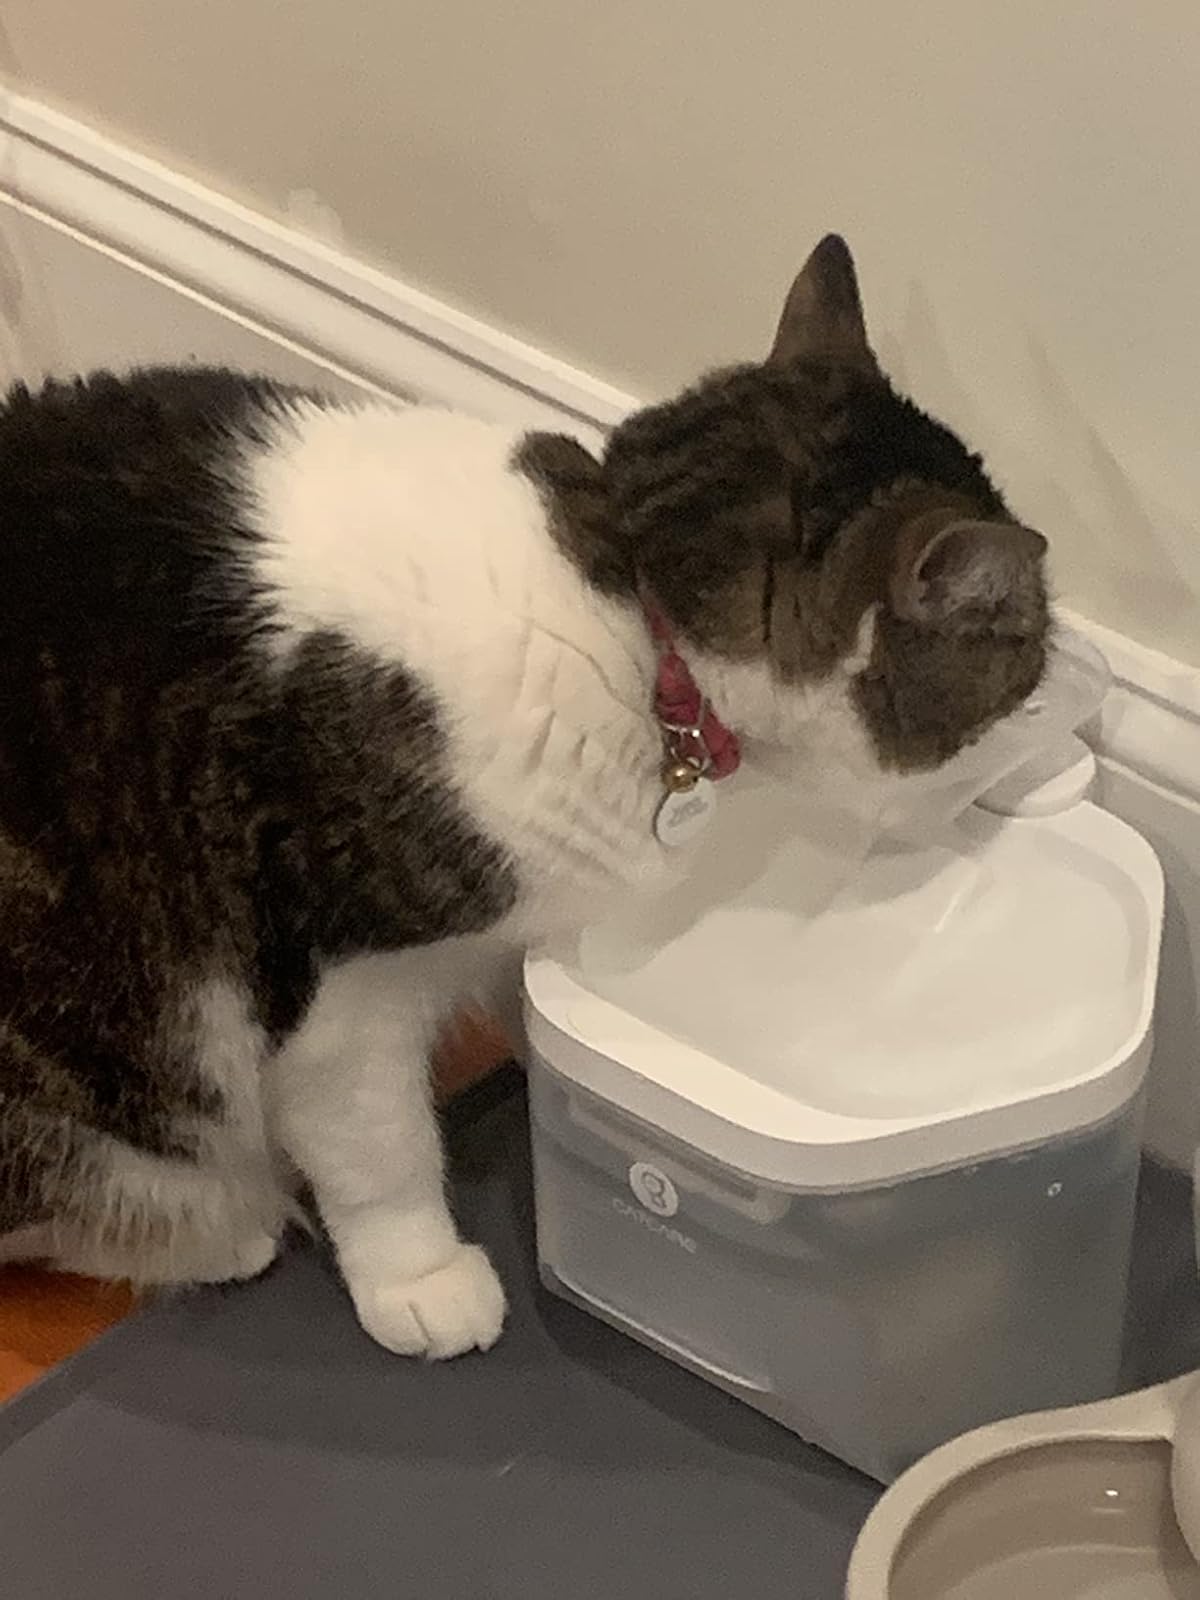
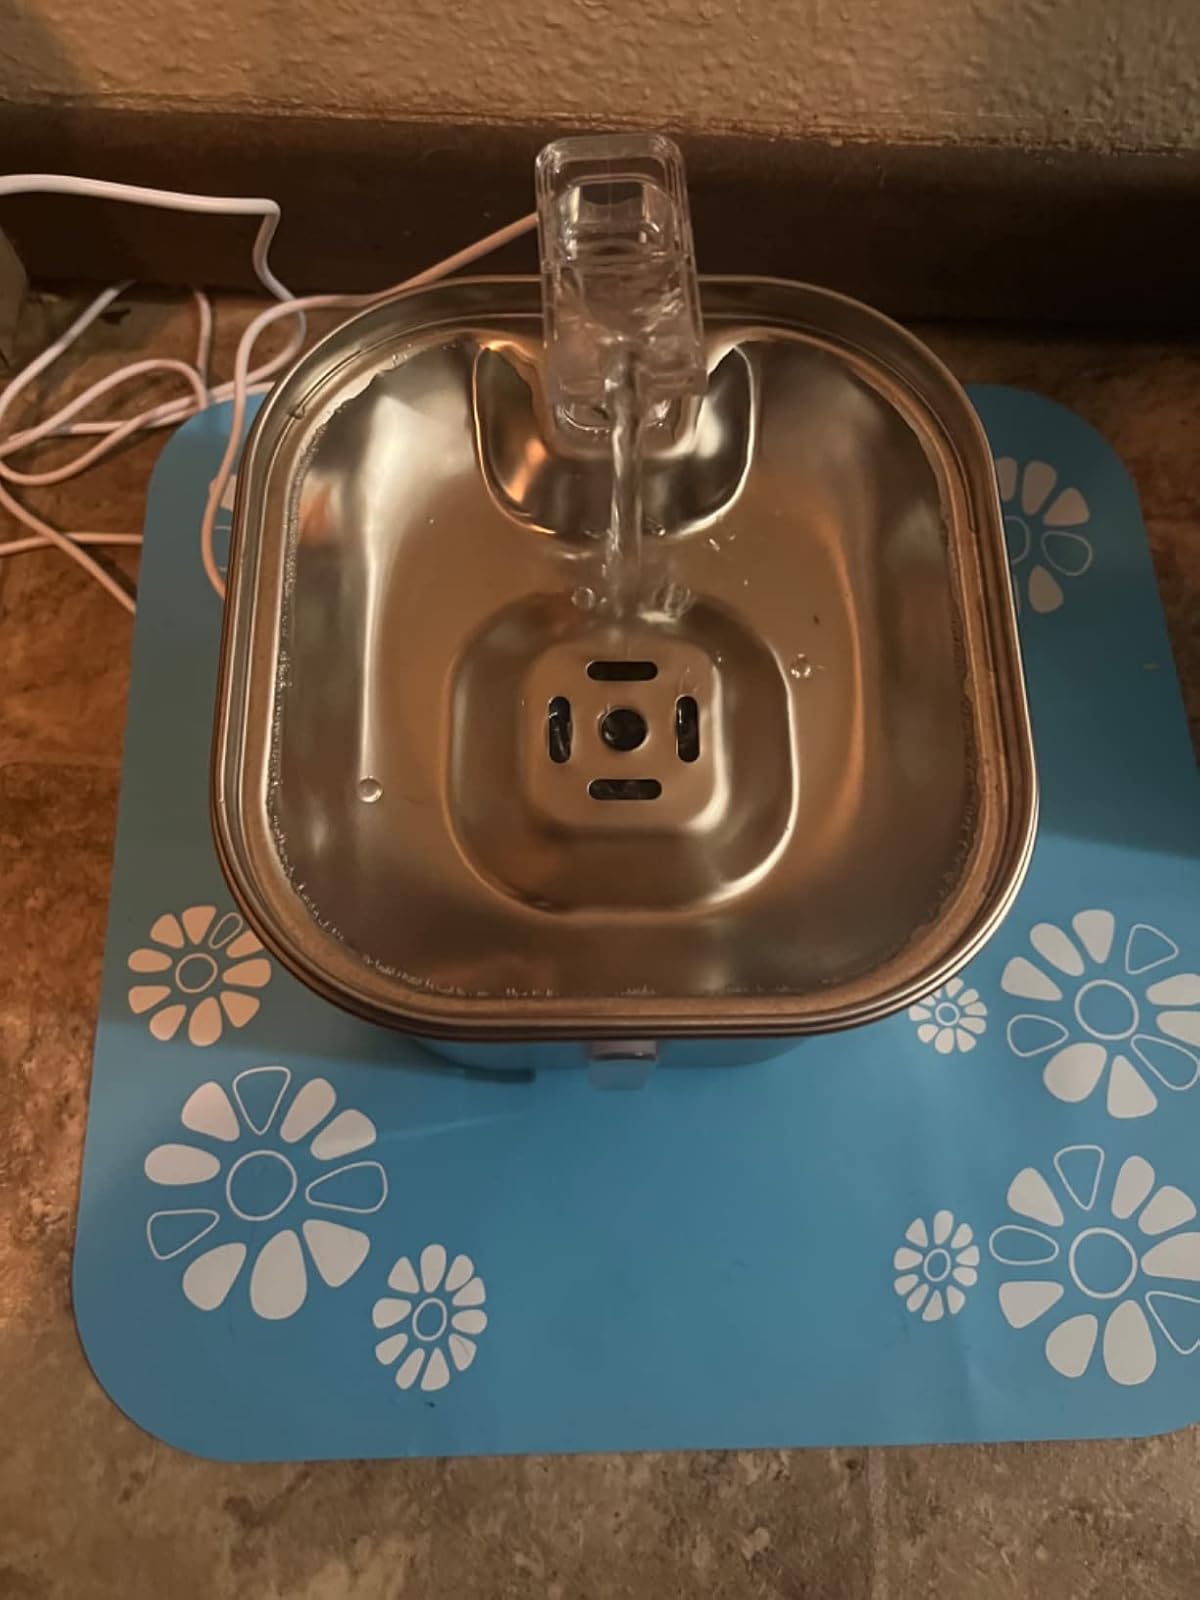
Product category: items_bowl
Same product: no